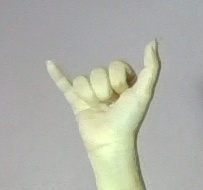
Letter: ya